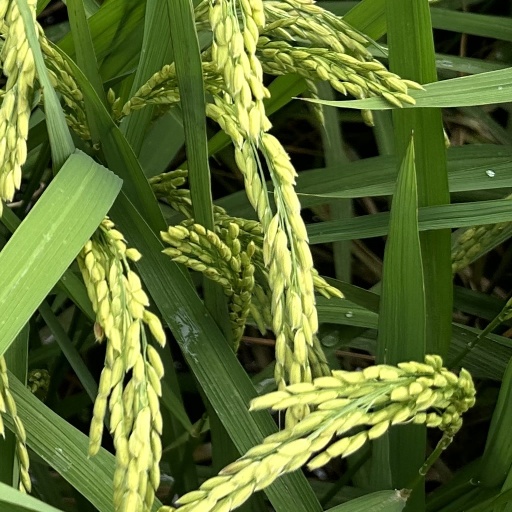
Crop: rice